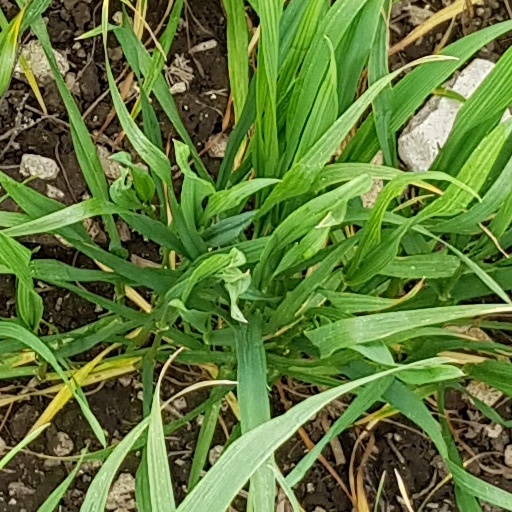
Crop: wheat